Constitutional Court of Croatia

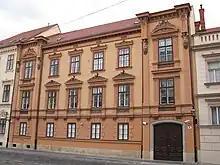
Palace of the Constitutional Court is situated at the St. Mark's Square, Zagreb

"Act of Supplements and Alterations to the Law on Public Gathering" stipulated that no public gatherings could be held within 100 meters of buildings in which the Croatian Parliament, President of Republic, the Croatian Government or the Constitutional Court are located or are in session (the Parliament, Government and the Court are all located at St. Mark's Square) On July 6, 2011, Constitutional Court ruled that this law, which restricts a Constitutional liberty – the right to free gathering, was not passed by the majority necessary to override the Constitution on that matter. The Court's decision was that the law shall be put out of effect at a date specified by the Court. The Court also provided Parliament with the necessary number of representatives which must confirm the Act to make it legitimate.